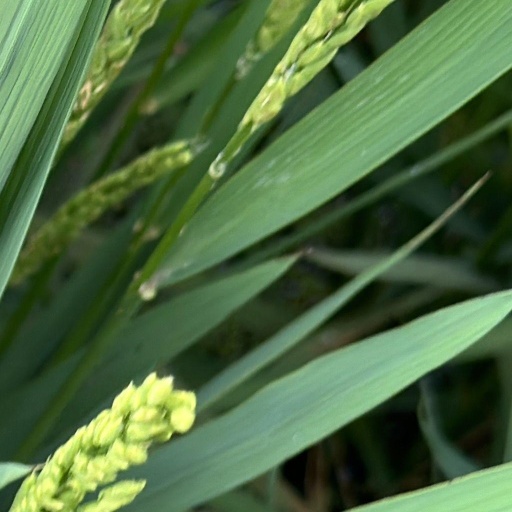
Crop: rice